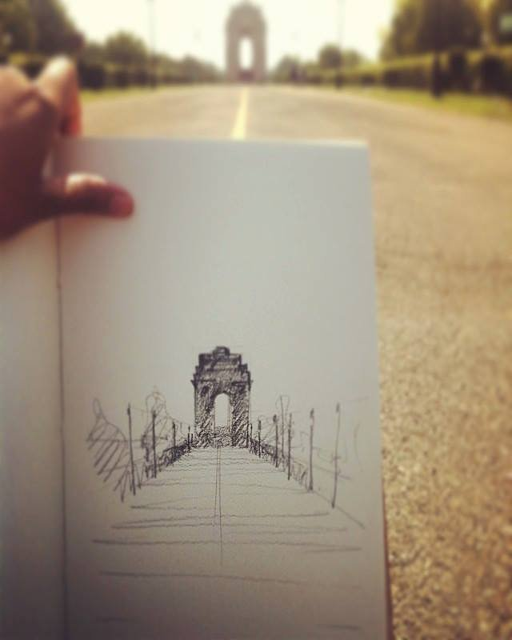
this woman drew sketches of iconic sights